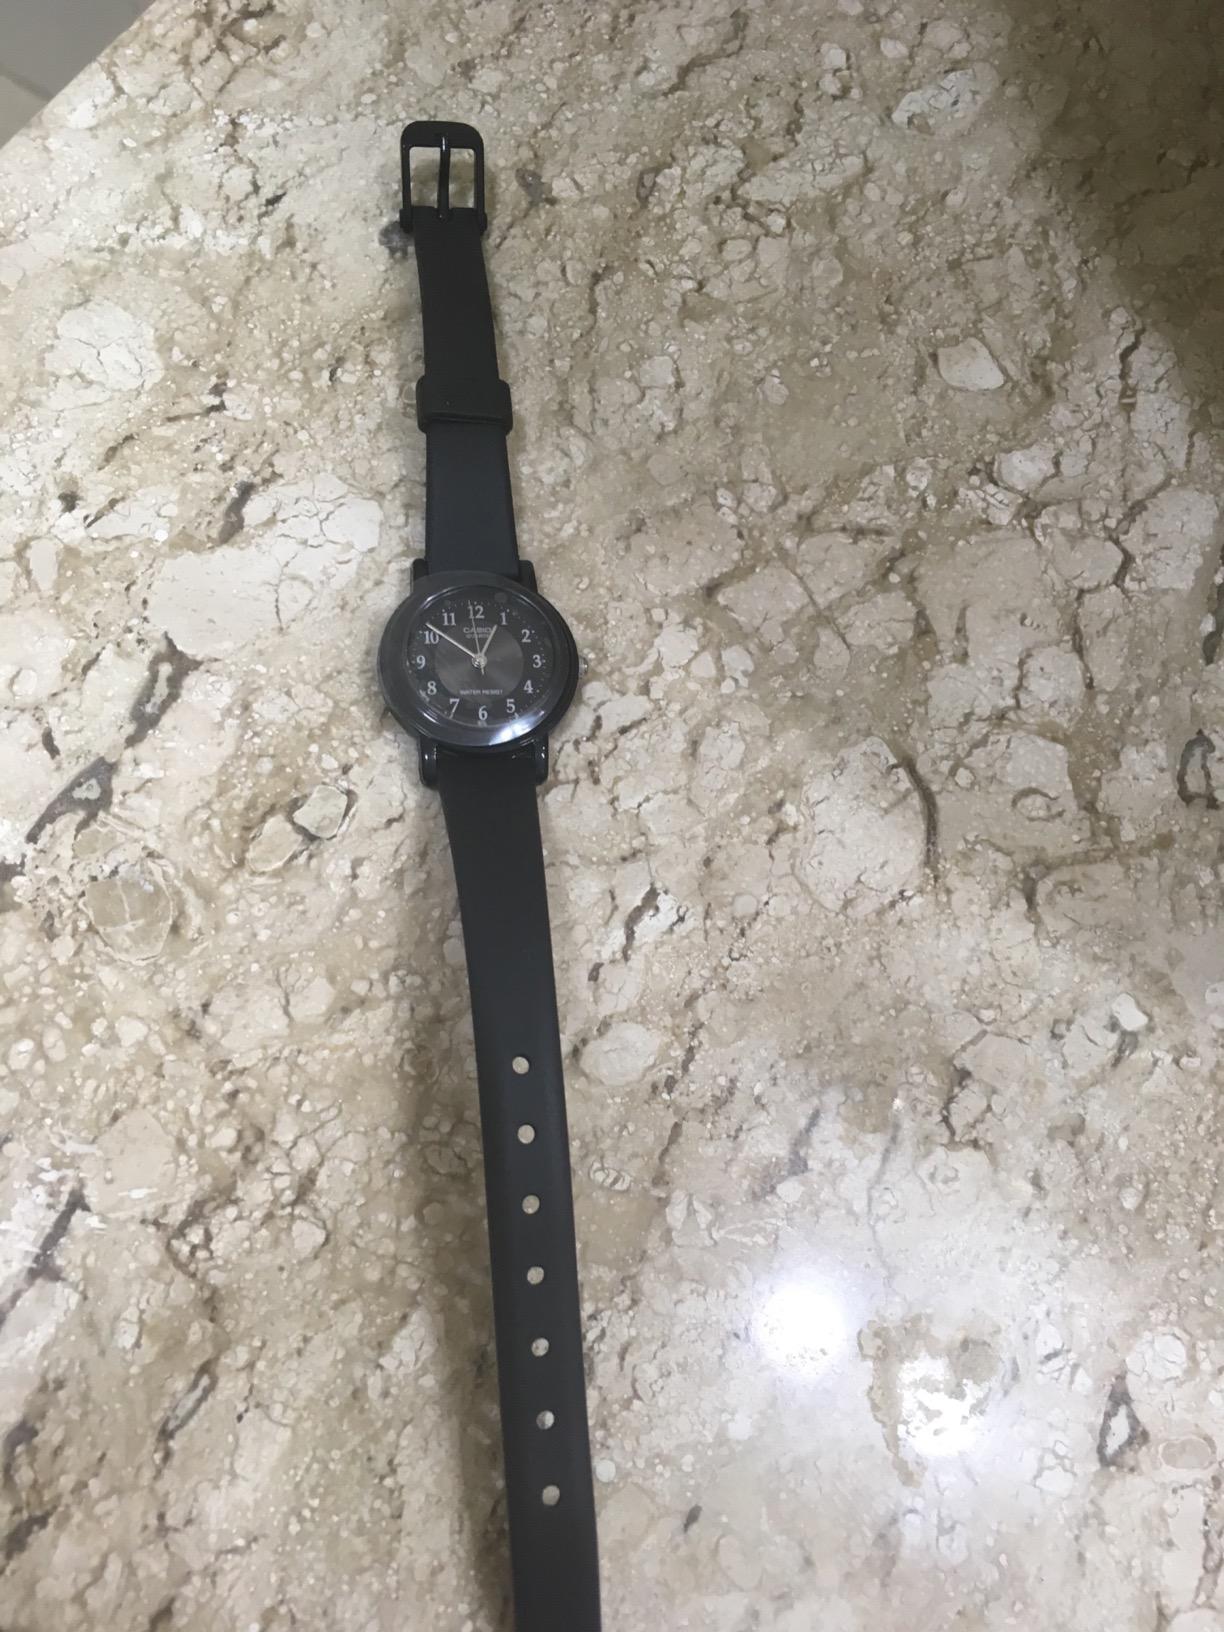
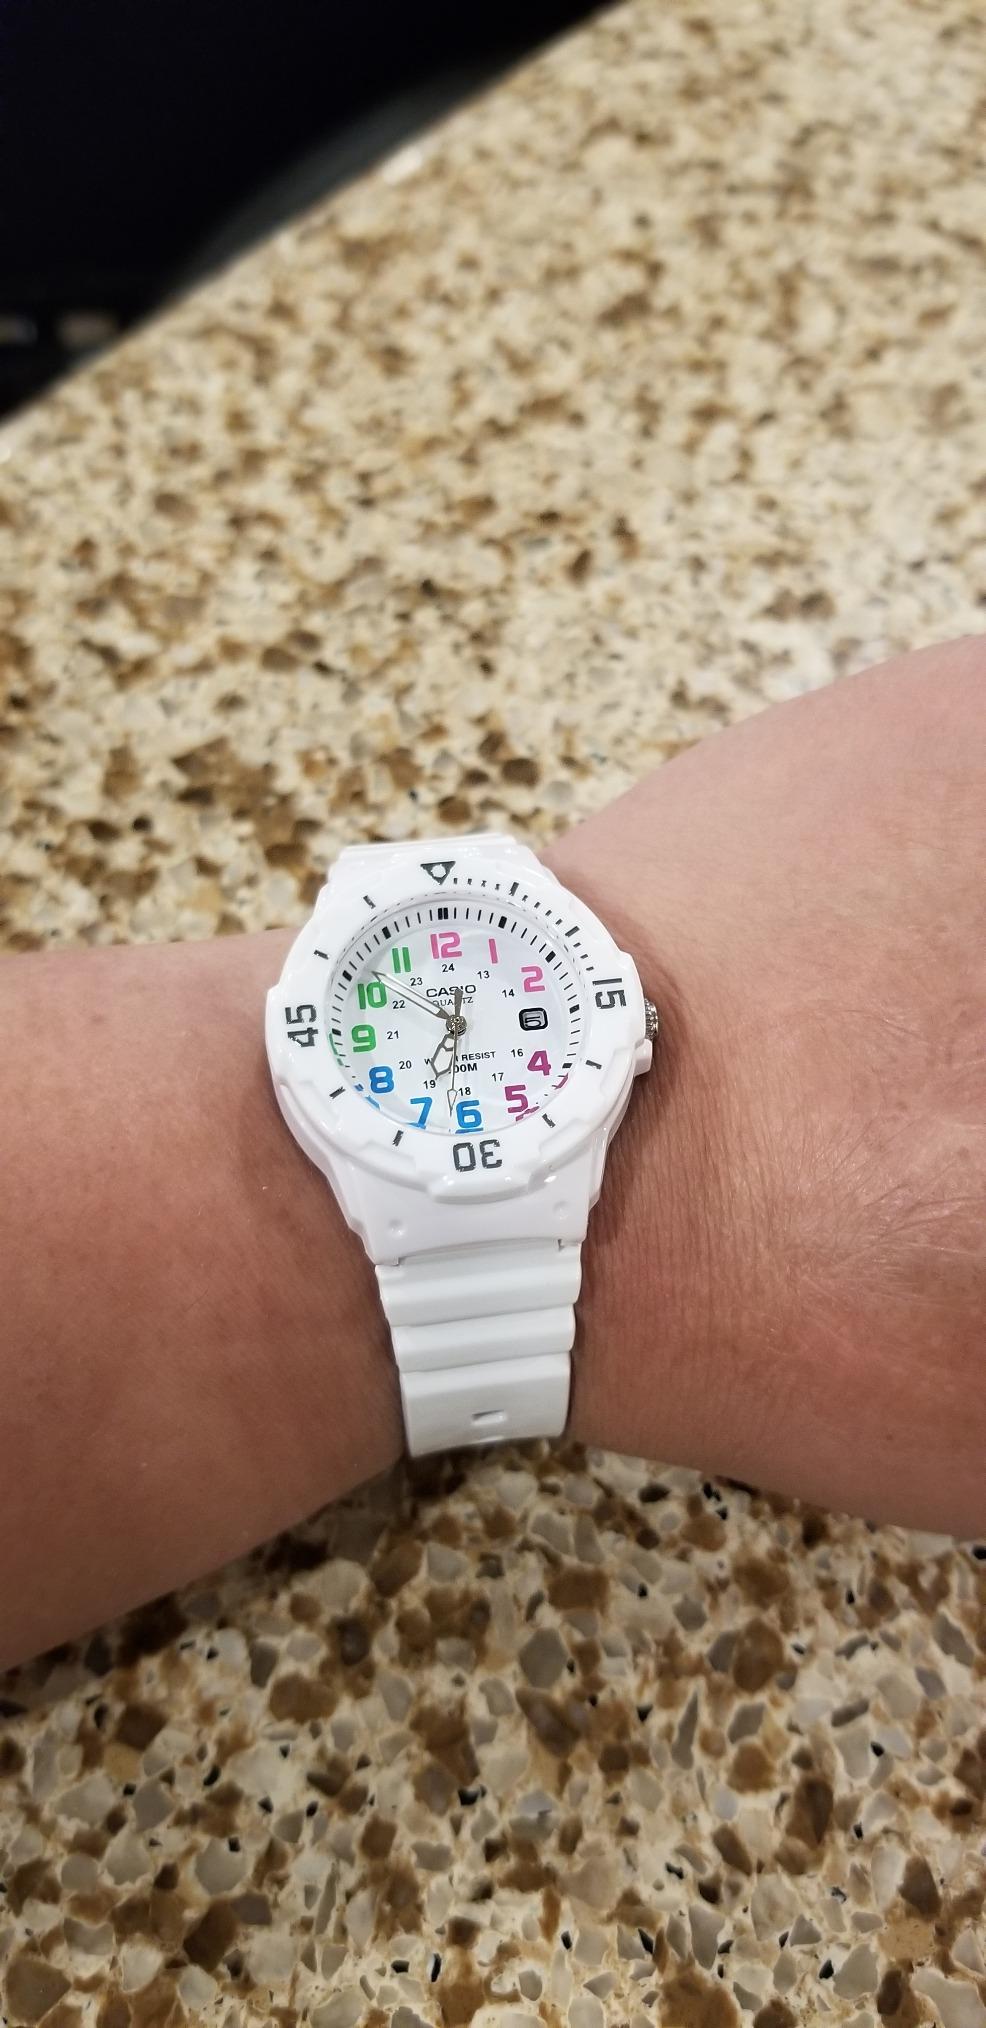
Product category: accessories_watch
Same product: no